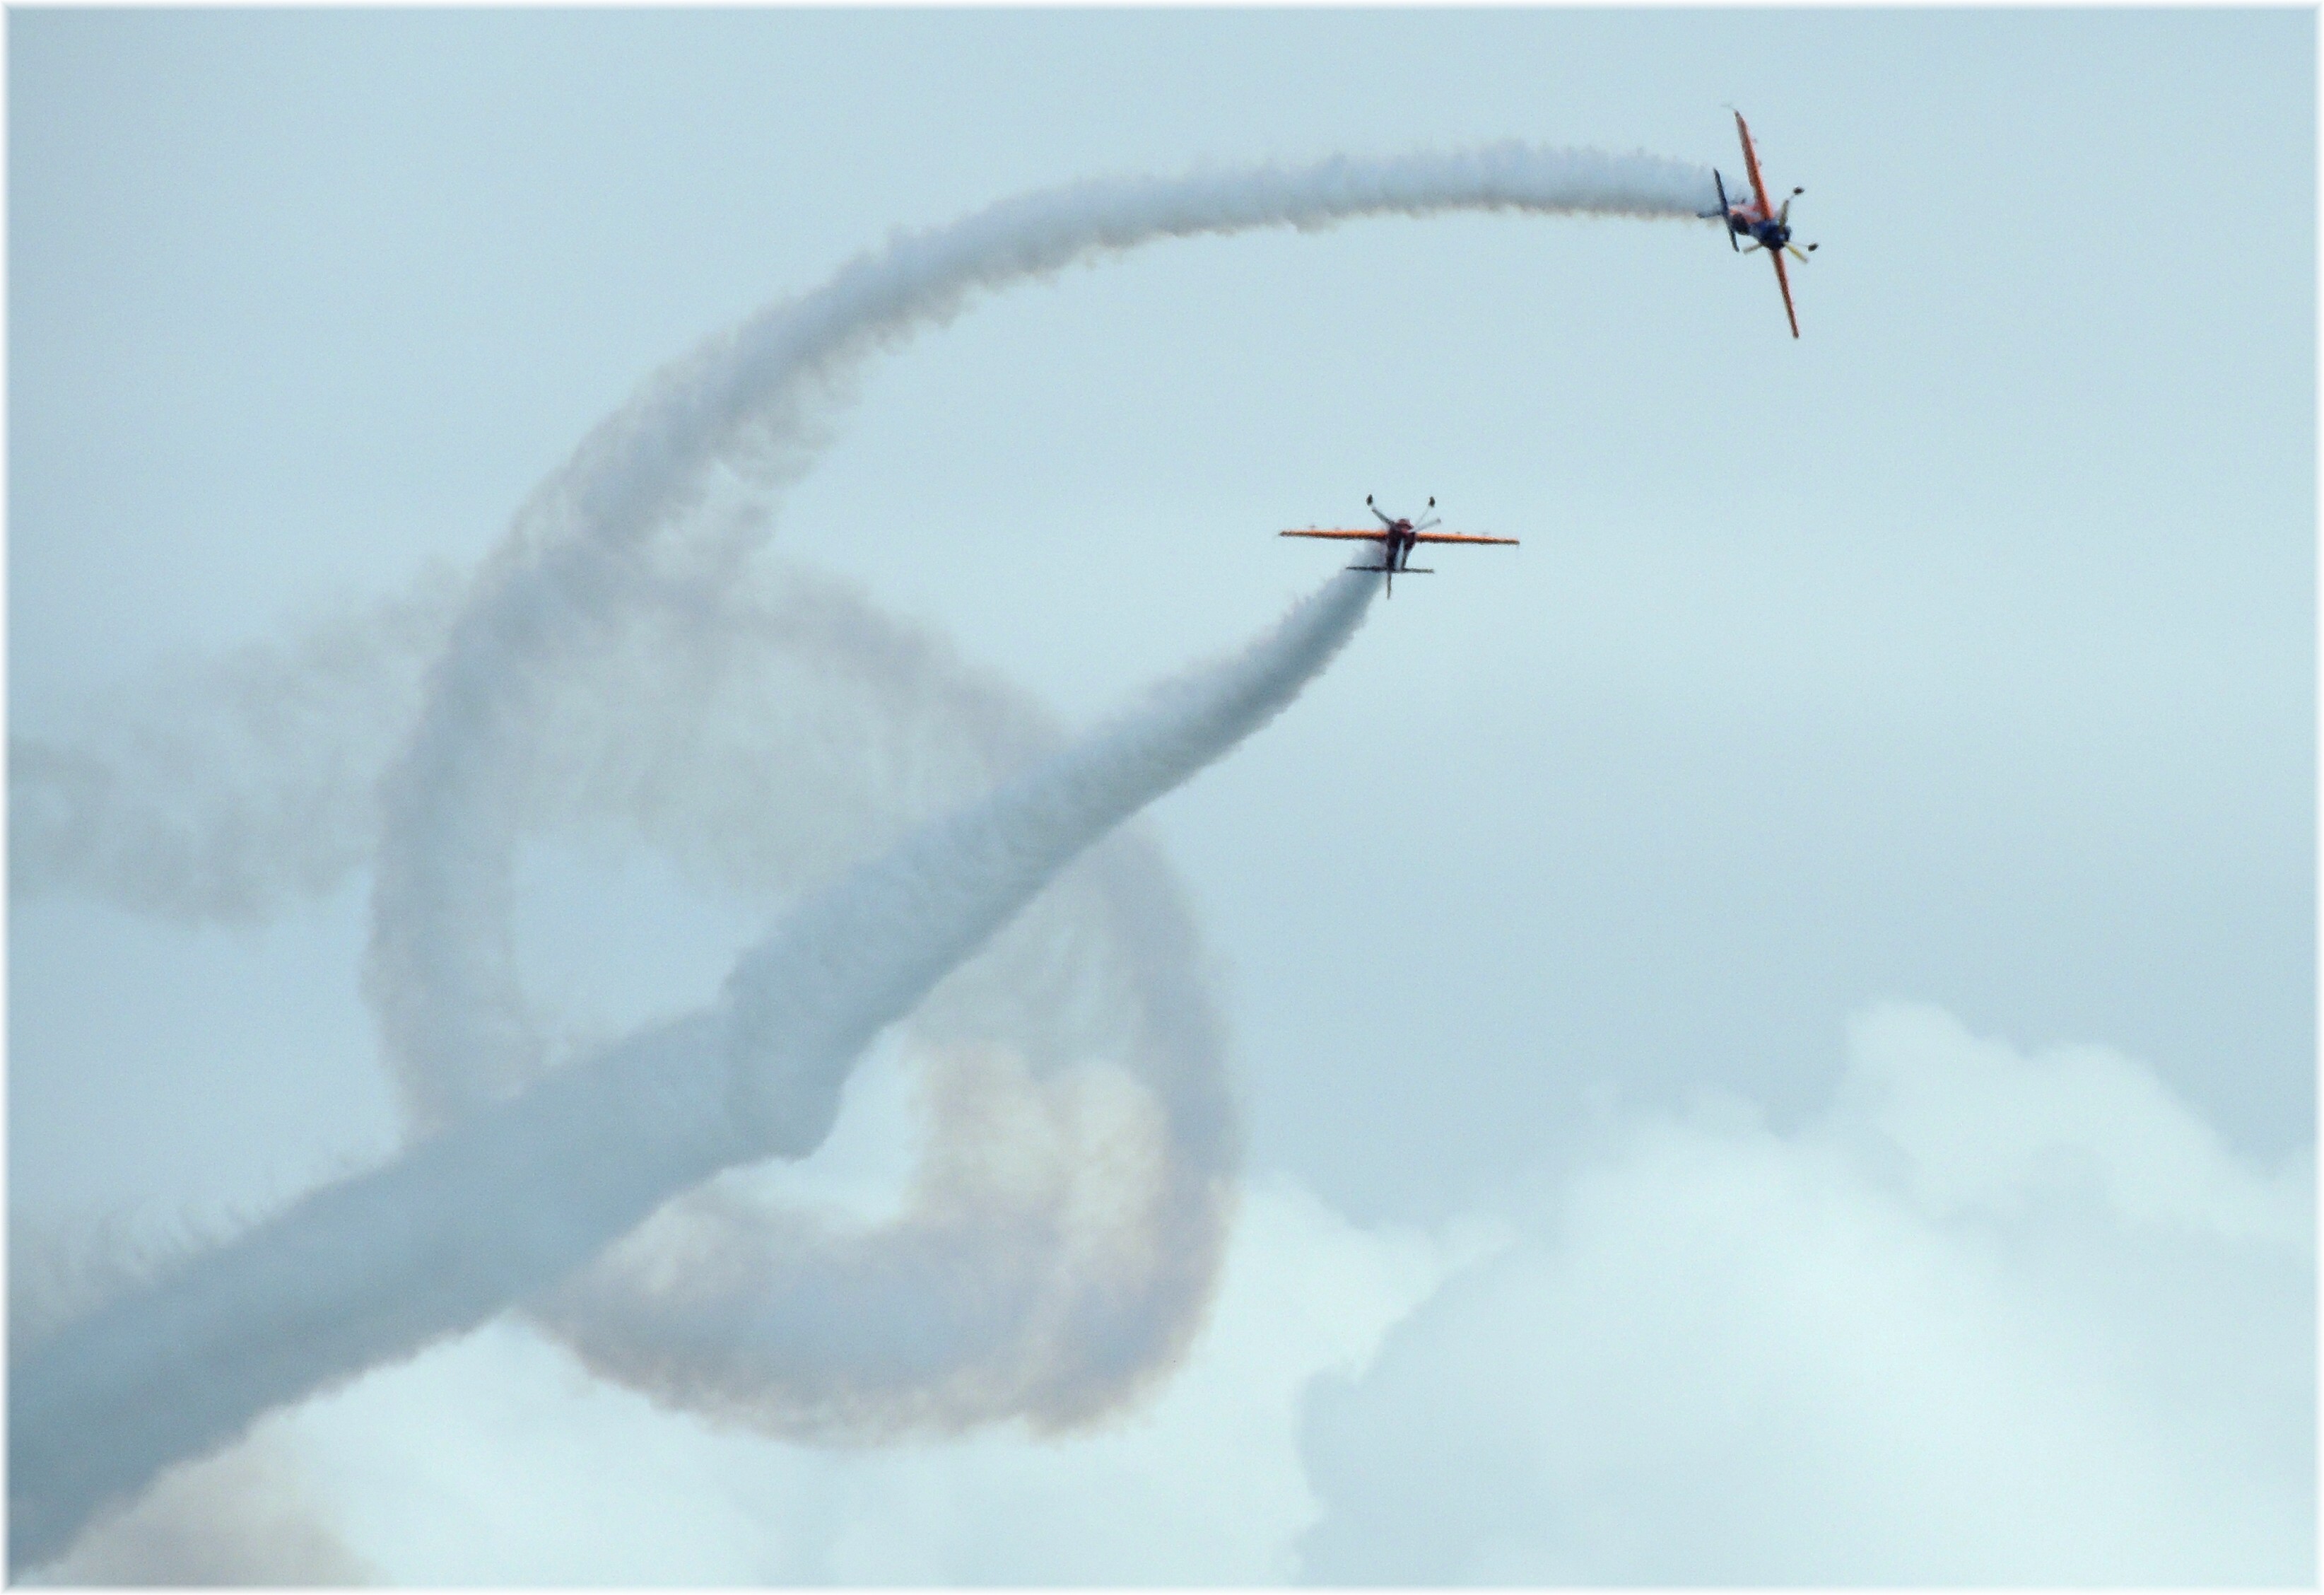
wing, wind, flight, parachute, atmosphere of earth